UC Davis School of Law

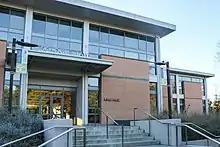
Main Entrance to King Hall

UC Davis grants the second-most in financial aid in the country. UC Davis Law's King Hall Loan Repayment Assistance Program (LRAP), founded in 1990 to help alumni working in relatively low-income public-service law careers to repay student loans, was the first loan repayment assistance program established at any UC law school.